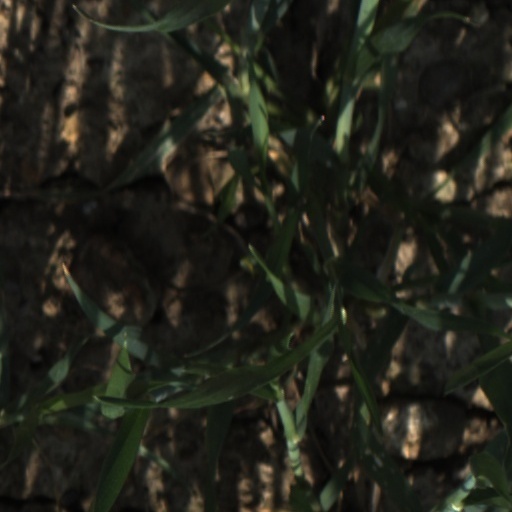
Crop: wheat